James Beard

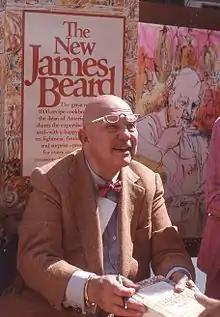
Beard signing books at a street fair in Manhattan in 1981

James Andrews Beard (May 5, 1903 – January 21, 1985) was an American chef, cookbook author, teacher and television personality. He pioneered television cooking shows, taught at The James Beard Cooking School in New York City and Seaside, Oregon, and lectured widely. He emphasized American cooking, prepared with fresh and wholesome American ingredients, to a country just becoming aware of its own culinary heritage. Beard taught and mentored generations of professional chefs and food enthusiasts. He published more than twenty books, and his memory is honored by his foundation's annual James Beard Awards.